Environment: real
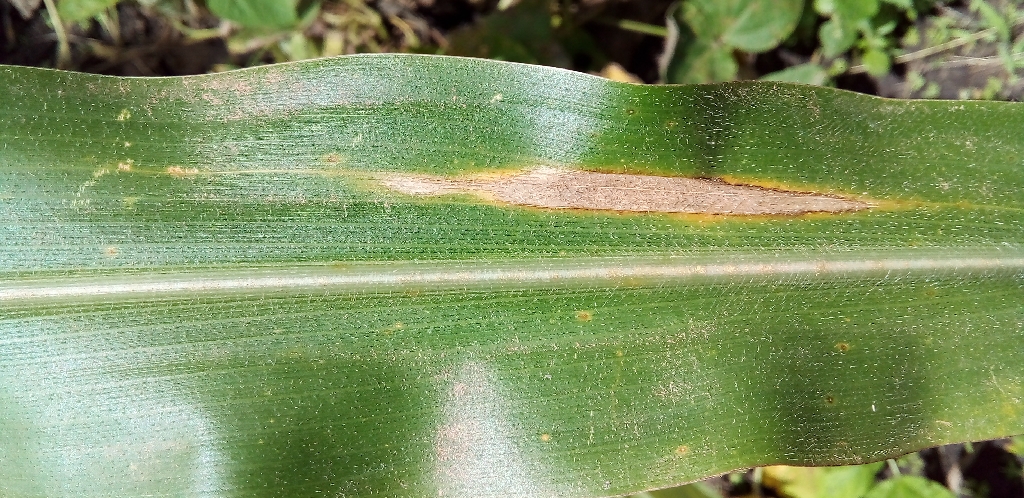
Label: northern_corn_leaf_blight